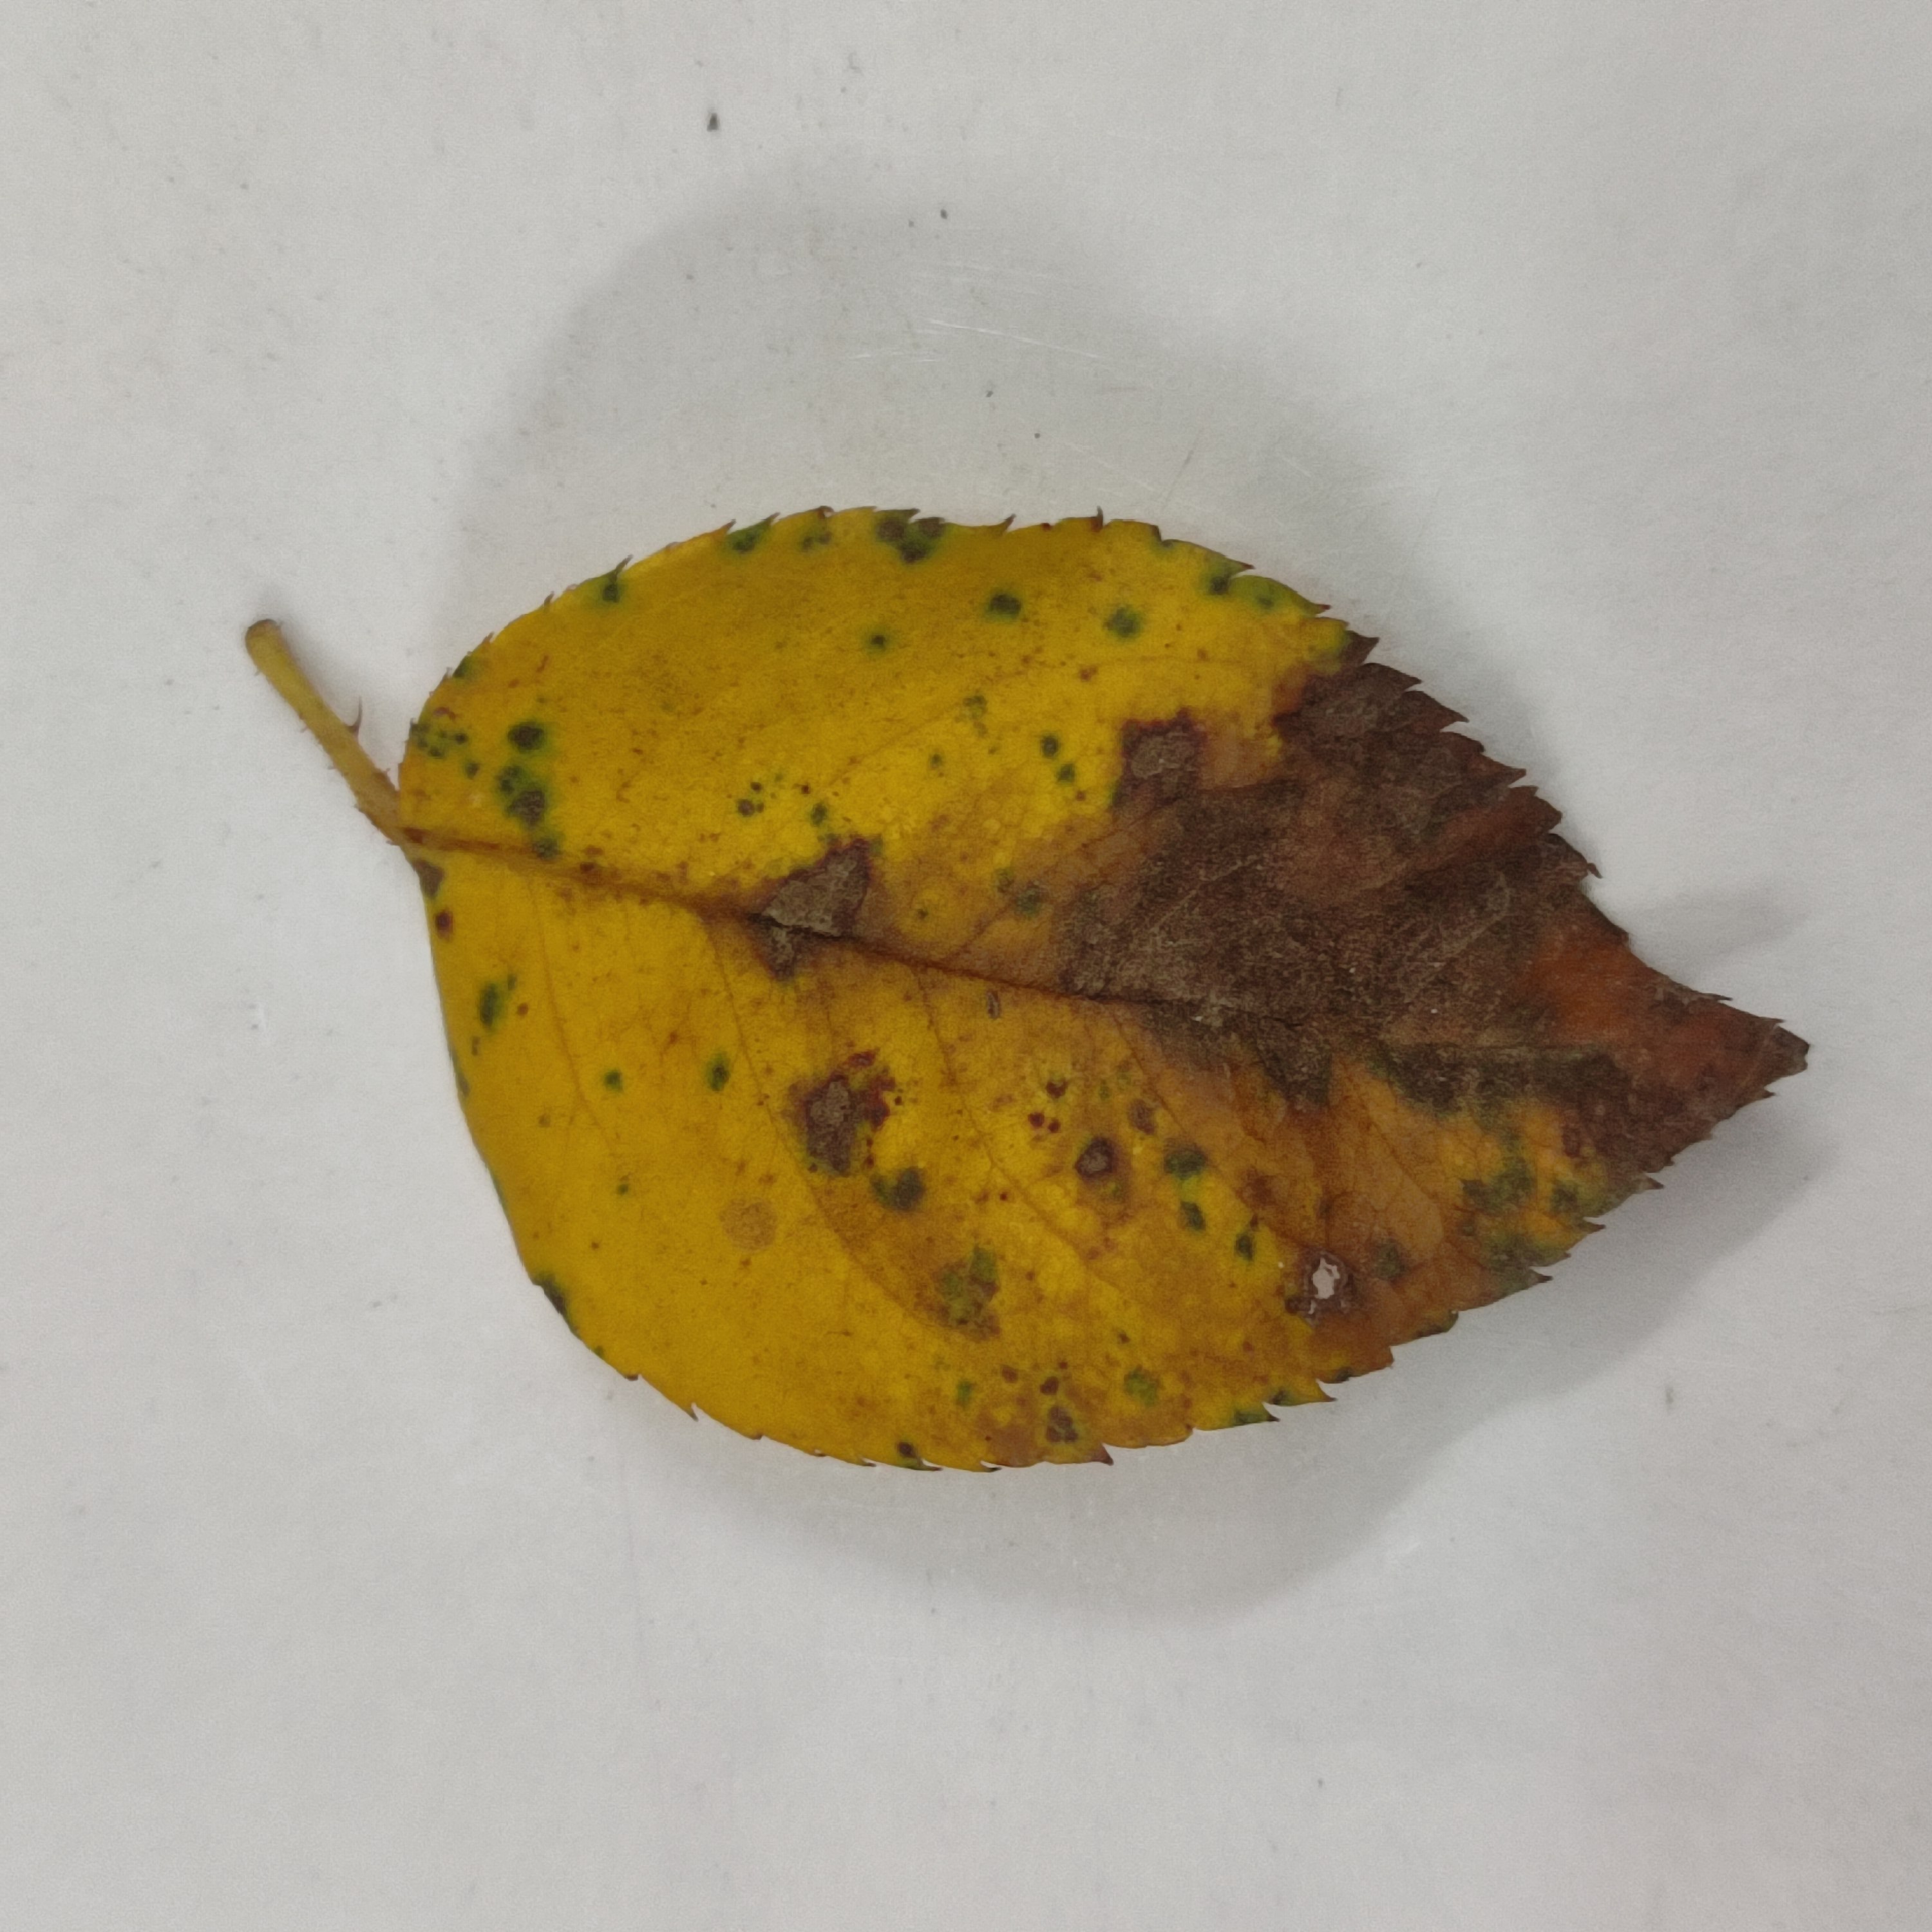
Label: Black Spot